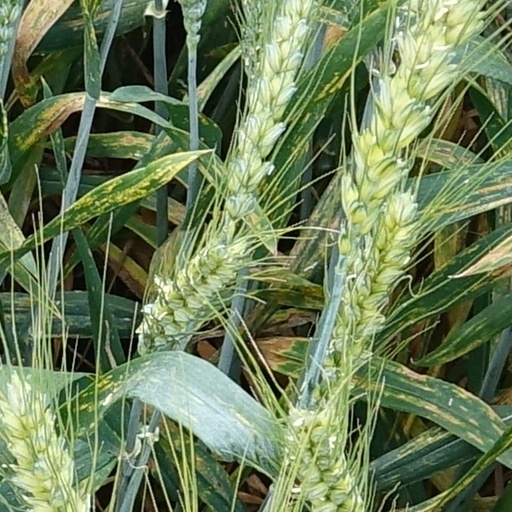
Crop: wheat